Expo Axis

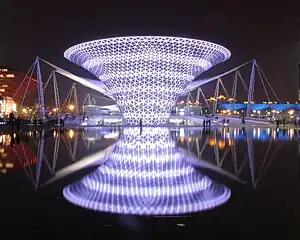
The Expo Axis

Besides the China Pavilion, the Expo Axis is the largest and most significant building on the site. It forms the central entrance area and provides 334,000 m effective area for numerous facilities. Via the about 1 km long and about 100m wide axis, which stretches across the entire site to the Huangpu River, the visitors are guided to the various national and theme-based pavilions.